Orto Botanico dell'Università dell'Aquila

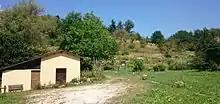
Orto Botanico di Collemaggio

The Orto Botanico dell'Università dell'Aquila, also known as the Orto Botanico di Collemaggio, is a botanical garden in L'Aquila, Abruzzo, central Italy, operated by the University of L'Aquila. Measuring 5.5 hectares, it is located near the basilica di Collemaggio.